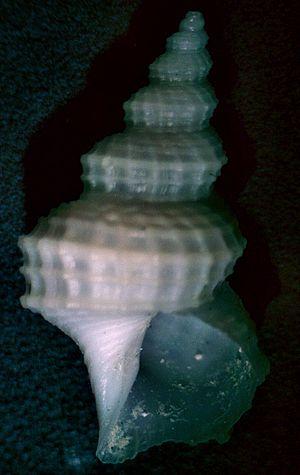
Les capulidés sont une famille de mollusques gastéropodes prosobranches, de l'ordre des Littorinimorpha.
Trichotropis est un genre de mollusques gastéropodes appartenant à la famille des Capulidae. L'espèce-type est Trichotropis bicarinata.